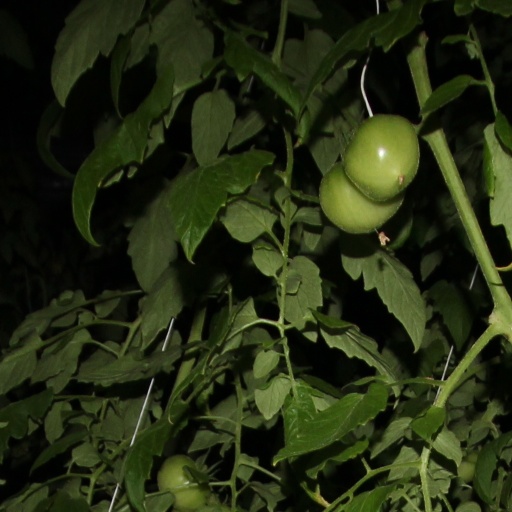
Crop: tomato